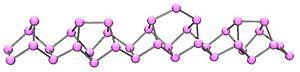
Le phosphore élémentaire peut exister sous formes amorphes ou cristallines : il s'agit de formes allotropiques du phosphore. Les plus communes sont le phosphore blanc et le phosphore rouge solides. Il existe également des formes violet et noir, toujours sous forme solide. Le phosphore gazeux existe sous la forme de diphosphore et de phosphore atomique.